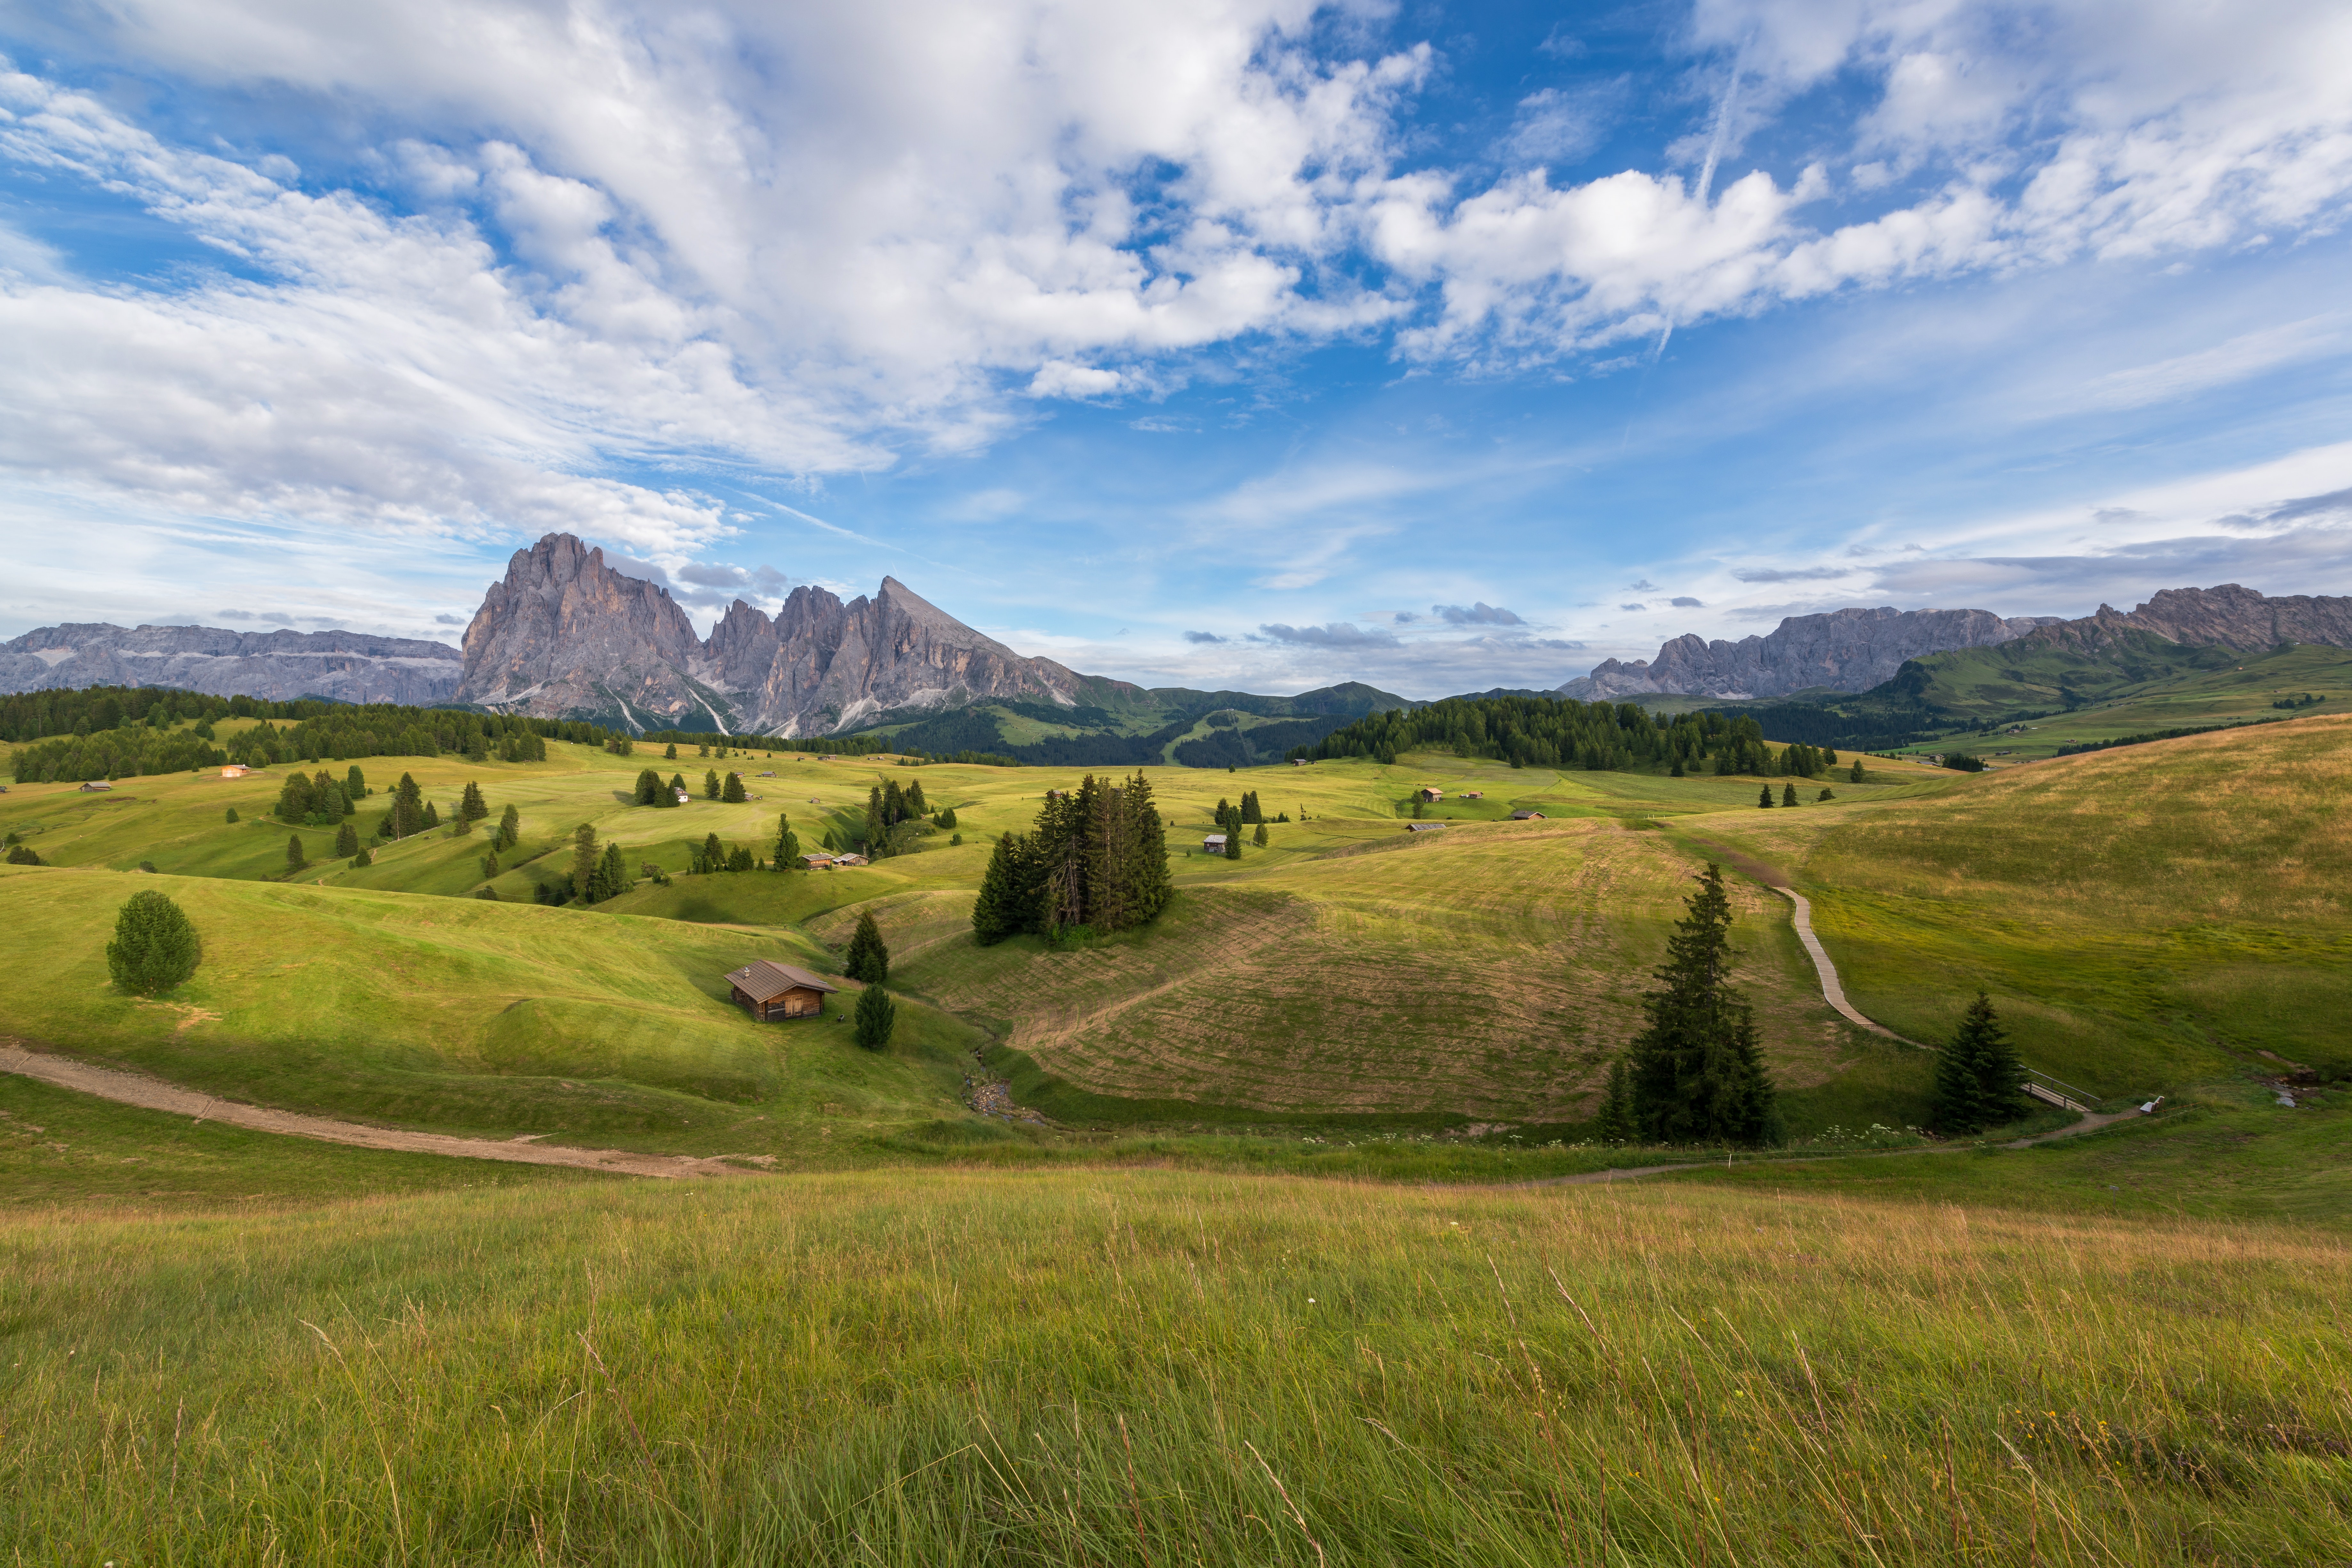
mountainous landforms, natural landscape, grassland, nature, highland, mountain, hill, pasture, sky, meadow, natural environment, grass, plain, wilderness, rural area, mountain range, landscape, valley, prairie, cloud, fell, land lot, field, spring, alps, tree, photography, mount scenery, national park, plateau, plant, rock